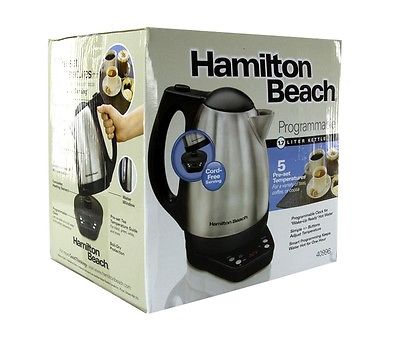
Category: kettle